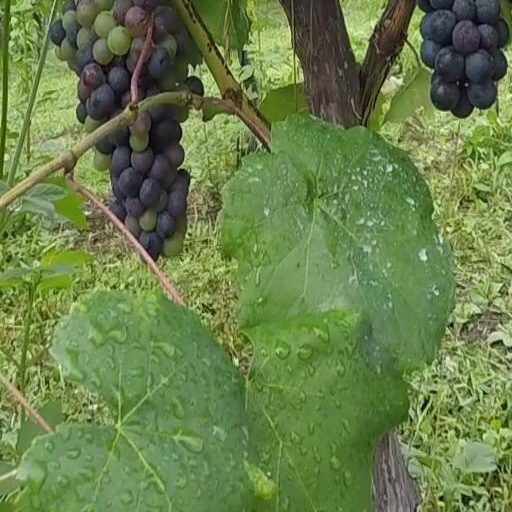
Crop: grape